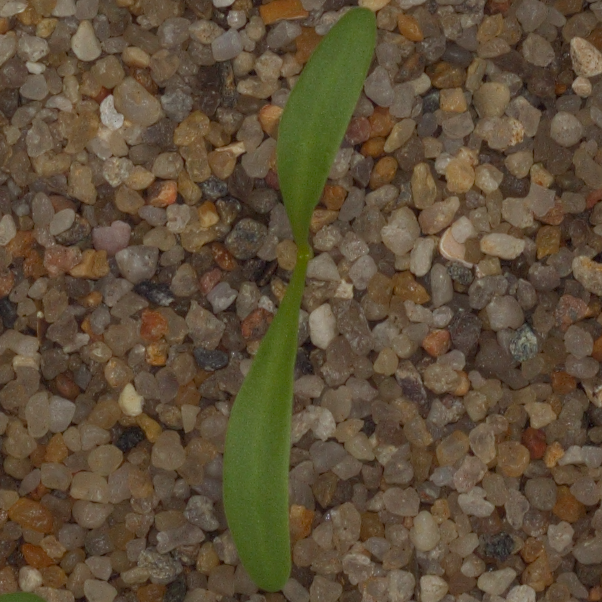
Label: sugar_beet